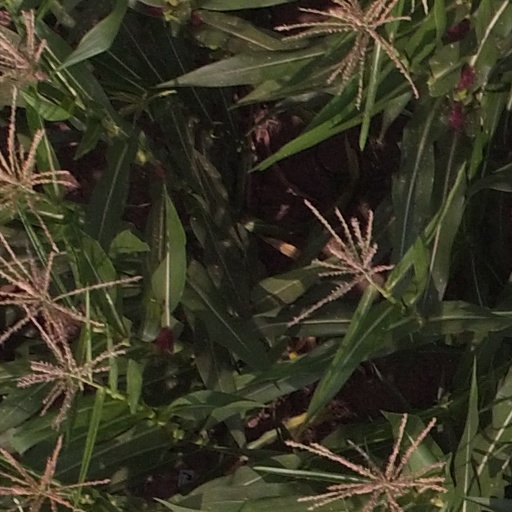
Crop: maize; corn